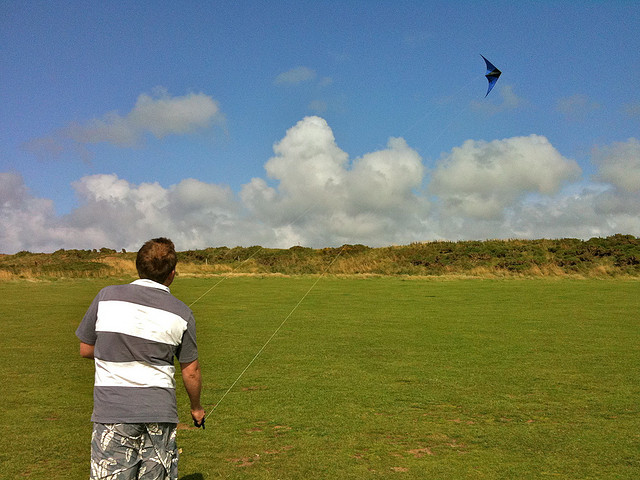
user: Given an image and a question. Answer the question in a short answer. Question: What is fun about this flying machine? Short Answer:
assistant: wind